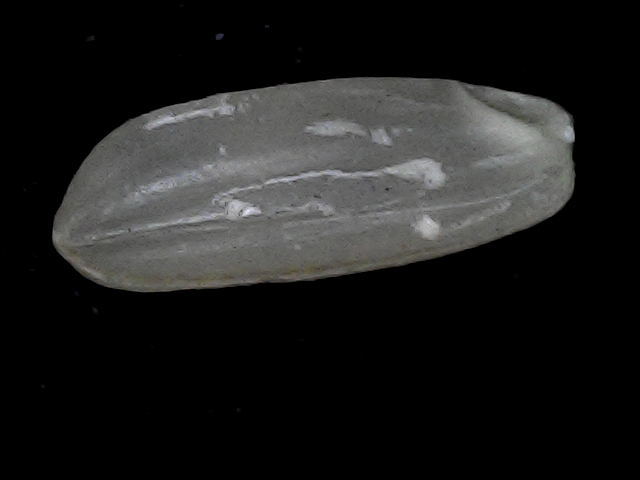
Rice variety: BD56